Folke Bernadotte

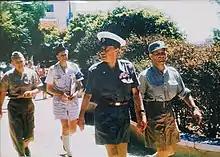
Folke Bernadotte in 1948

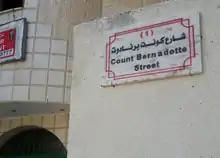
Count Bernadotte street sign in Gaza City, Gaza Strip

In 1948, Bernadotte played a central but brief role in the expanding Arab-Israeli conflict, a role which culminated in his assassination.